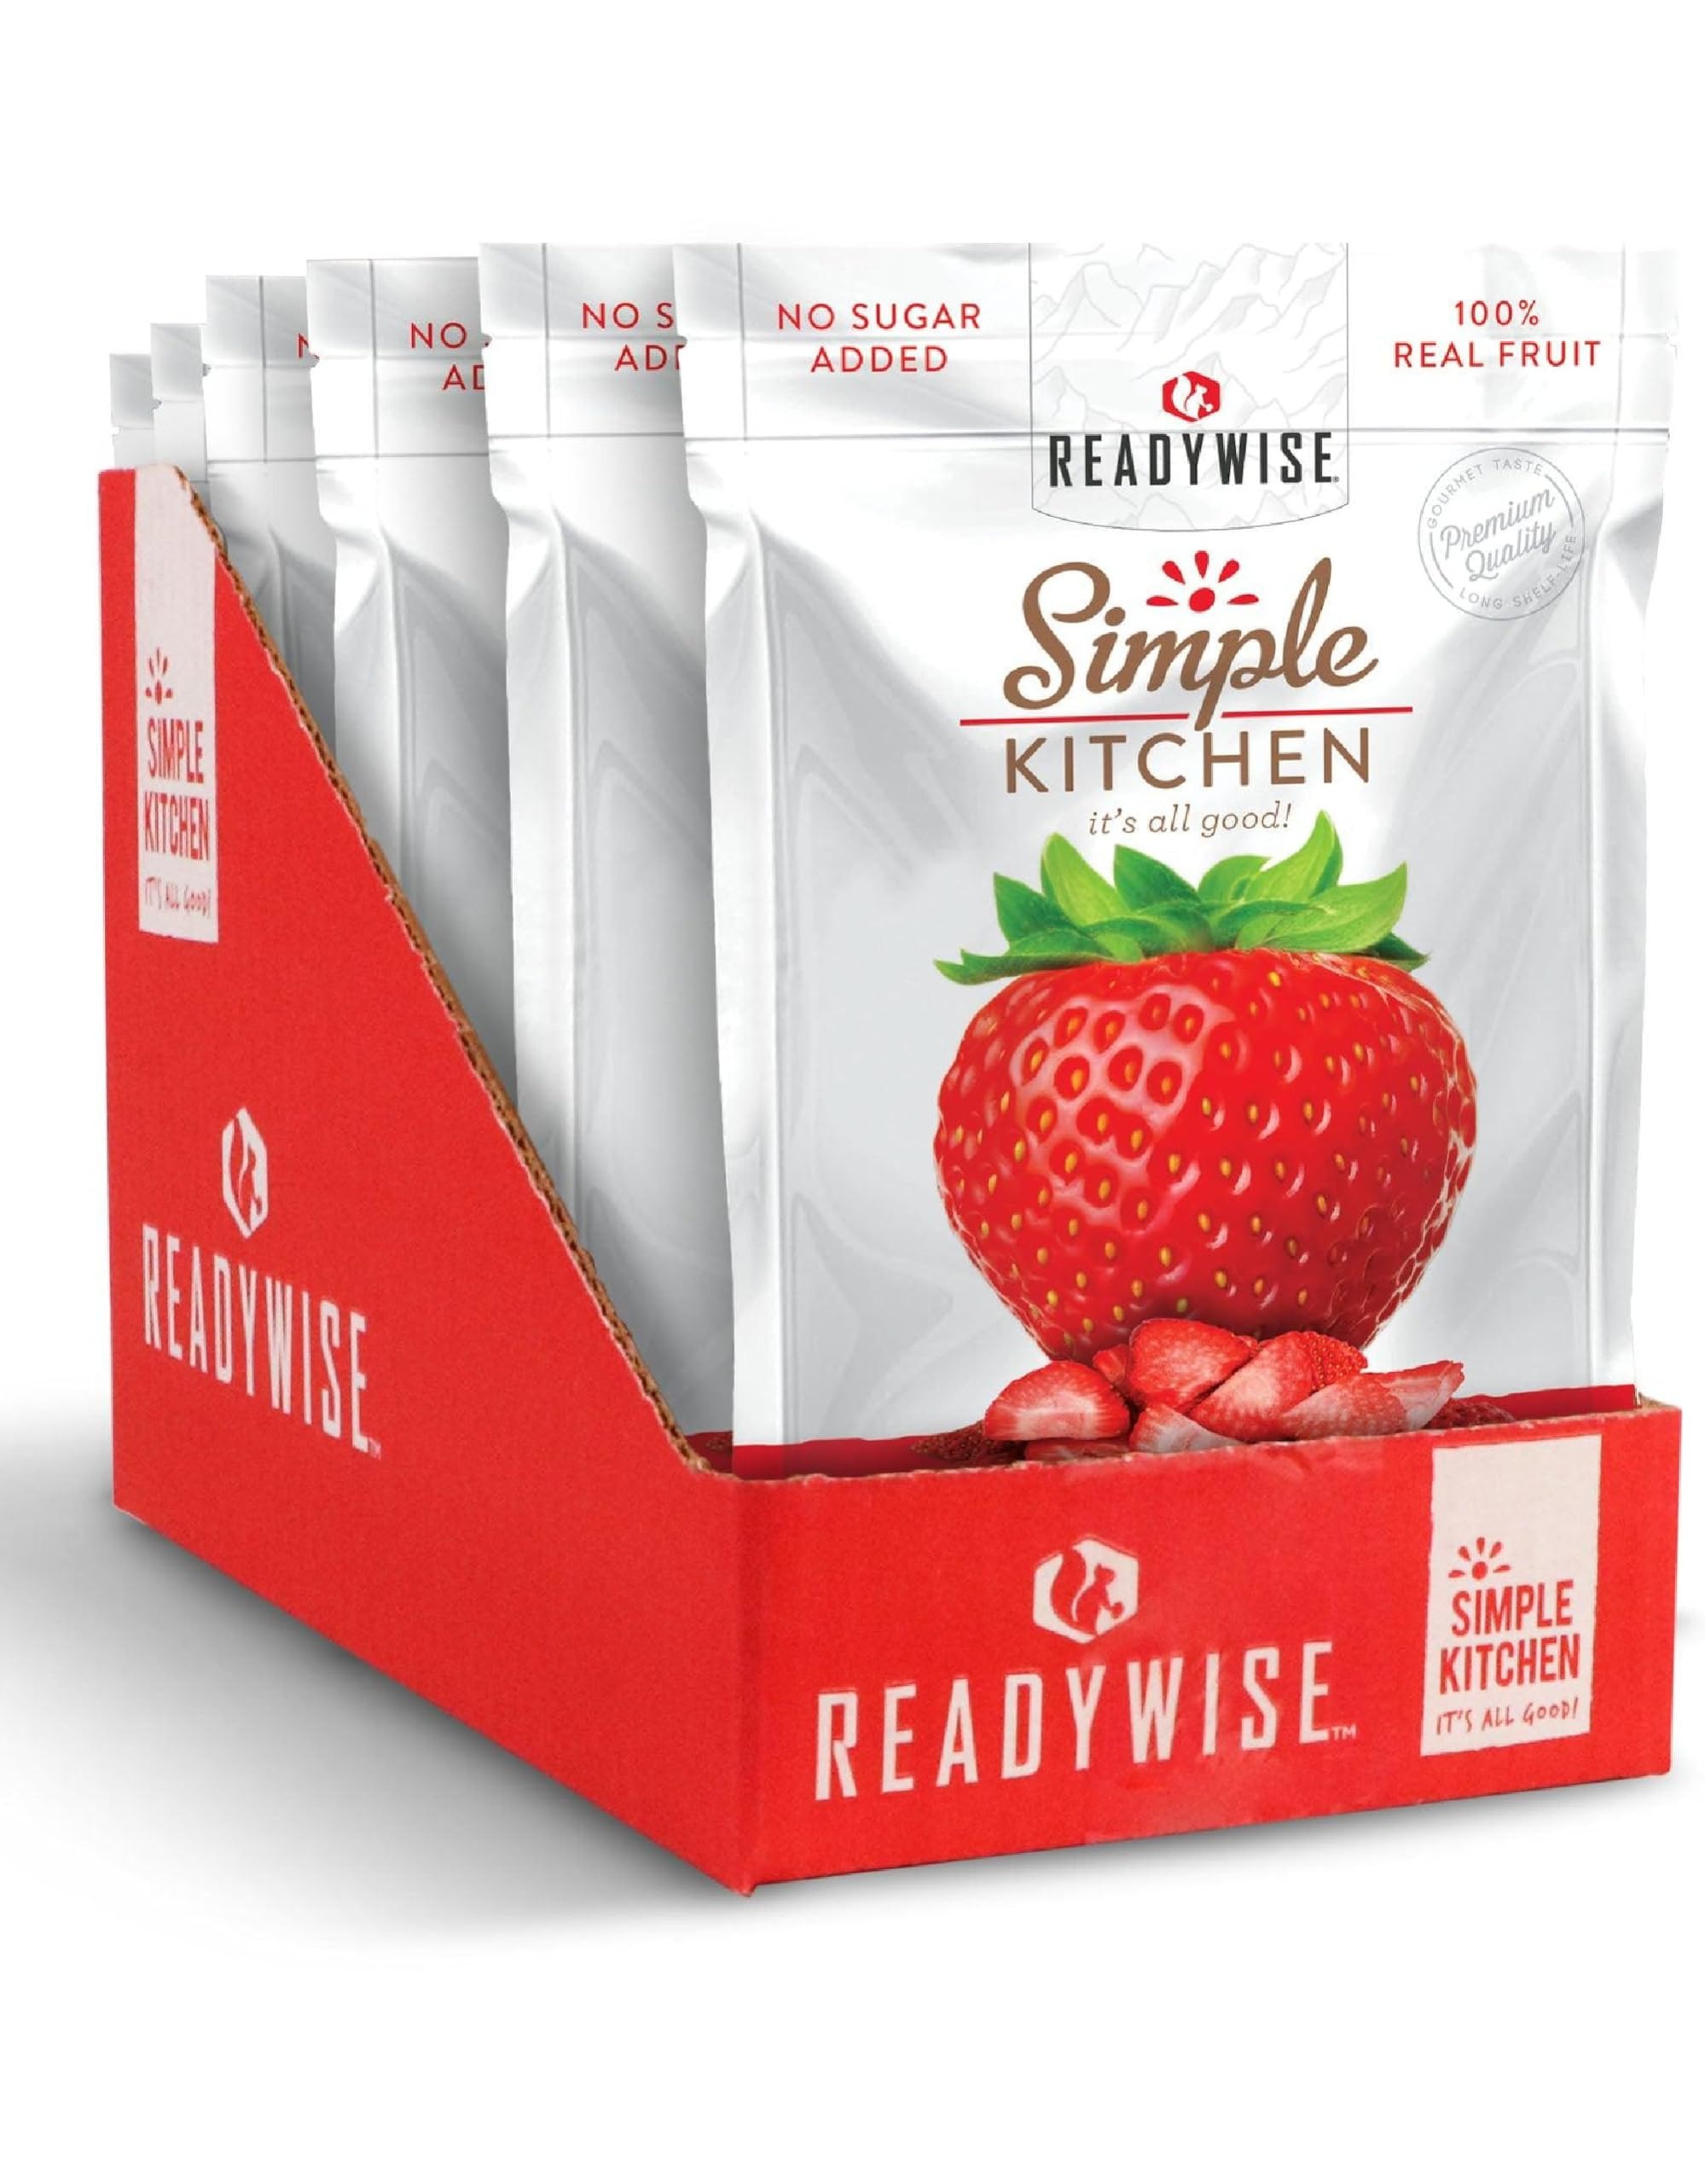
Item Name: READYWISE - Simple Kitchen, Freeze-Dried Strawberries, 24 Servings, 6 Pack, Vegetarian, Gluten Free, Snacks, Strawberries, Dried Fruit, Pre Workout, Healthy Snacks, Camping, Backpacking, Survival Food
Bullet Point 1: NUTRIENT-PACKED GOODNESS: Our Simple Kitchen delights with Freeze-Dried Strawberries ensures a burst of vitamins and flavor. Perfect for the health-conscious, it measures up to the highest quality standards and is built to last.
Bullet Point 2: ENDLESS CULINARY ADVENTURES: Unlock a world of culinary creativity with our Freeze-Dried Strawberries. Incorporate them into smoothies, desserts, or enjoy them as is. Suitable for all ages, it sparks culinary imagination.
Bullet Point 3: REVOLUTIONARY FREEZE-DRYING: This product features cutting-edge freeze-drying technology, preserving the fruits' freshness and nutritional value. Ideal for hikers, campers, and anyone who craves a tasty, on-the-go snack.
Bullet Point 4: PREMIUM QUALITY INGREDIENTS: Made in the USA and crafted with real fruits, our product provides an unmatched taste experience. Suitable for various conditions, it's the perfect addition to your survival kit or pre-workout routine.
Bullet Point 5: EASE OF USE & MAINTENANCE: These Freeze-Dried Strawberries are easy to incorporate into your diet. Their 3-year long shelf life and lightweight packaging make them perfect for backpacking adventures.
Bullet Point 6: VEGETARIAN DELIGHT: Our commitment to health and sustainability shines through in every bite. Catering to vegetarians and health enthusiasts, our product brings the benefits of fruits to a broad audience.
Product Description: Enjoy the delicious taste of fresh strawberries anytime. Our Simple Kitchen freeze-dried fruit chips are made with fresh, quality ingredients and freeze-dried to last on your shelf for up to 3 years. This pack of sliced strawberries includes 6 pouches with 4 servings per pouch for a total of 24 servings. We use 100% natural fruit in our products and no artificial flavors or added sugar. Take a pouch anywhere you go for a quick snack, or add one to a smoothie for a yummy breakfast. Whether you need some food for your camping trip or you’re adding to your storage supply, these freeze-dried strawberries are the perfect addition to your pantry.<BR><BR>At ReadyWise Food, we lead the food industry when it comes to great freeze-dried meals and dehydrated food for any situation. This is why we created our unique line of everyday kitchen essentials. Made from a combination of freeze-dried and dehydrated ingredients, each Simple Kitchen product tastes great and lasts up to 3 years. From creamy soups and toothsome desserts to freeze-dried fruits and veggies, Simple Kitchen is the perfect way to snack for your busy on-the-go life.<BR><BR>Whether you’re stocking emergency-preparedness supplies or looking for quality backpacking food, ReadyWise meals are easy, nutritious, and ready to go when you need them. Check out our entire selection of emergency, adventure, and everyday freeze-dried and dehydrated meals.
Value: 4.2
Unit: Ounce

Price: 27.94